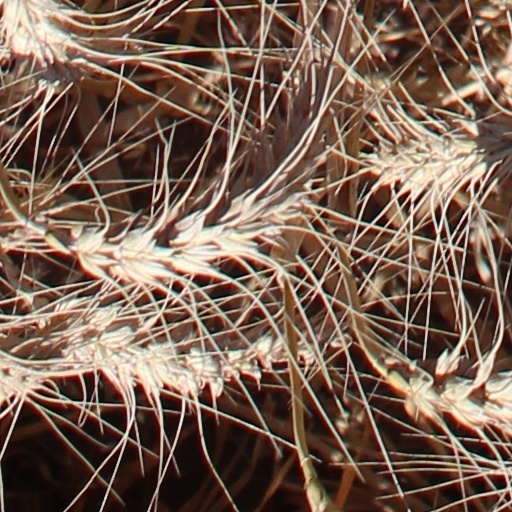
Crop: wheat